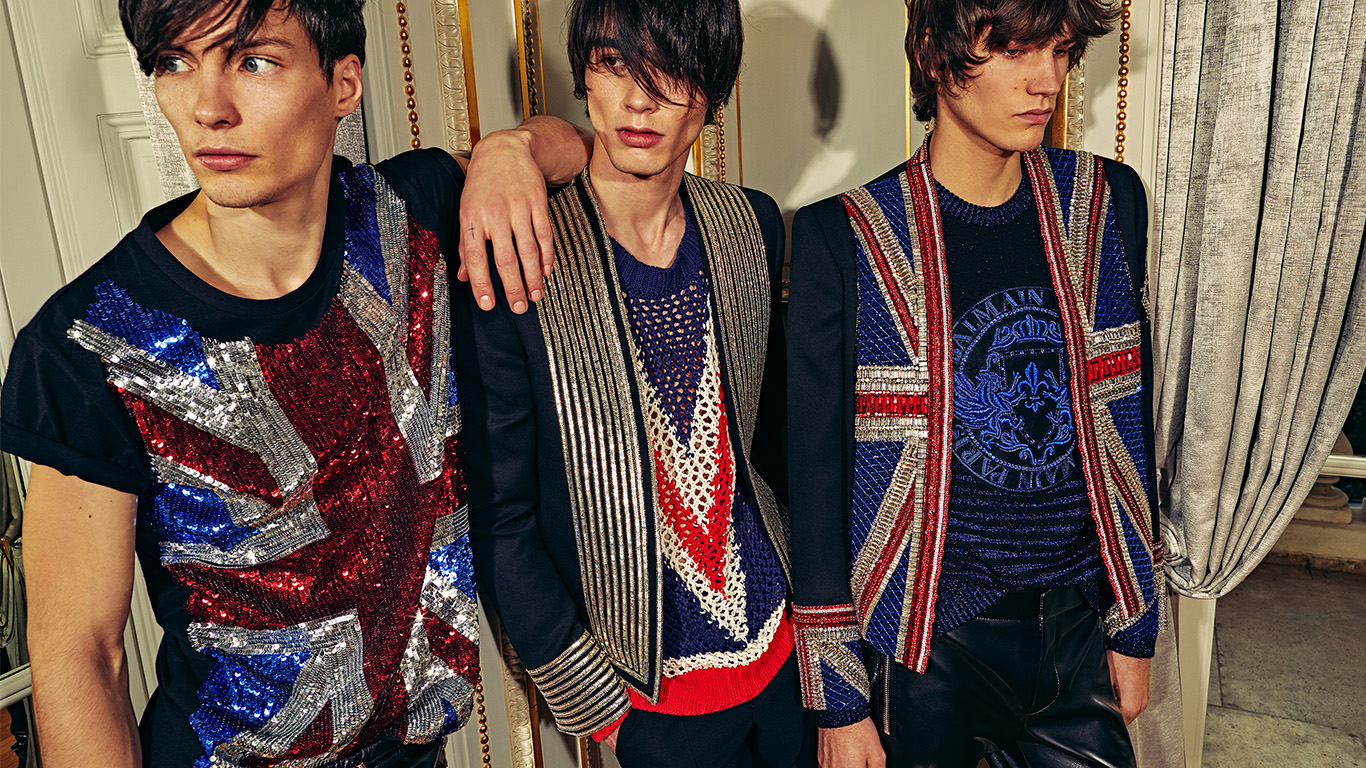
Gender: men